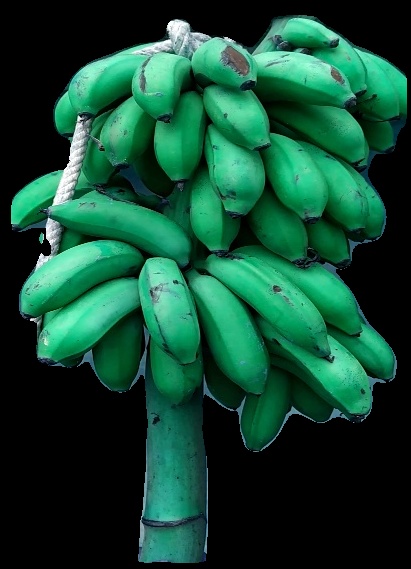
Variety: rasbale
Grade: grade2